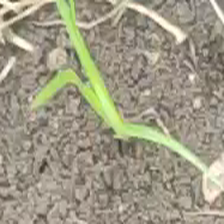
Weed species: Lavhala_(Cyperus_Rotundus)